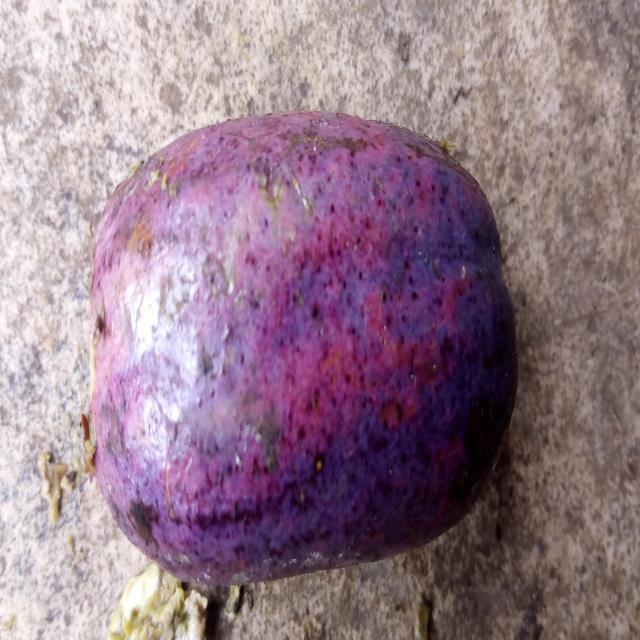
Plum grade: unaffected